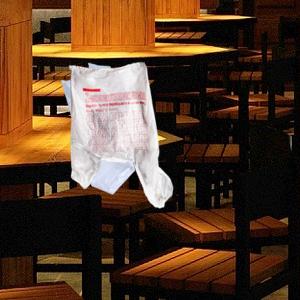
Label: plasticbags